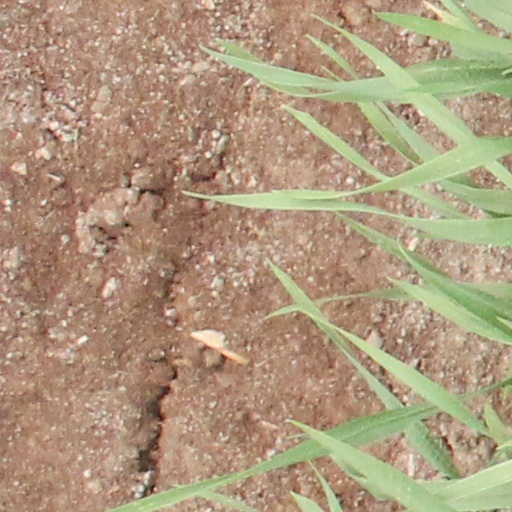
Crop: wheat